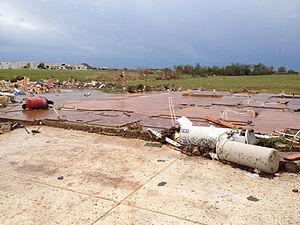
L'échelle de Fujita améliorée, ou EF, est une échelle de classement de la force des tornades selon les dommages causés. Elle est utilisée aux États-Unis pour remplacer l'échelle originale de Fujita depuis la saison estivale 2007. Elle a été développée pour pallier les faiblesses notées dans l'échelle originale qui montraient des incertitudes quant à la force des vents nécessaires pour causer certains dommages et à l'évaluation de situations similaires mais ayant affecté des constructions de différentes solidités.